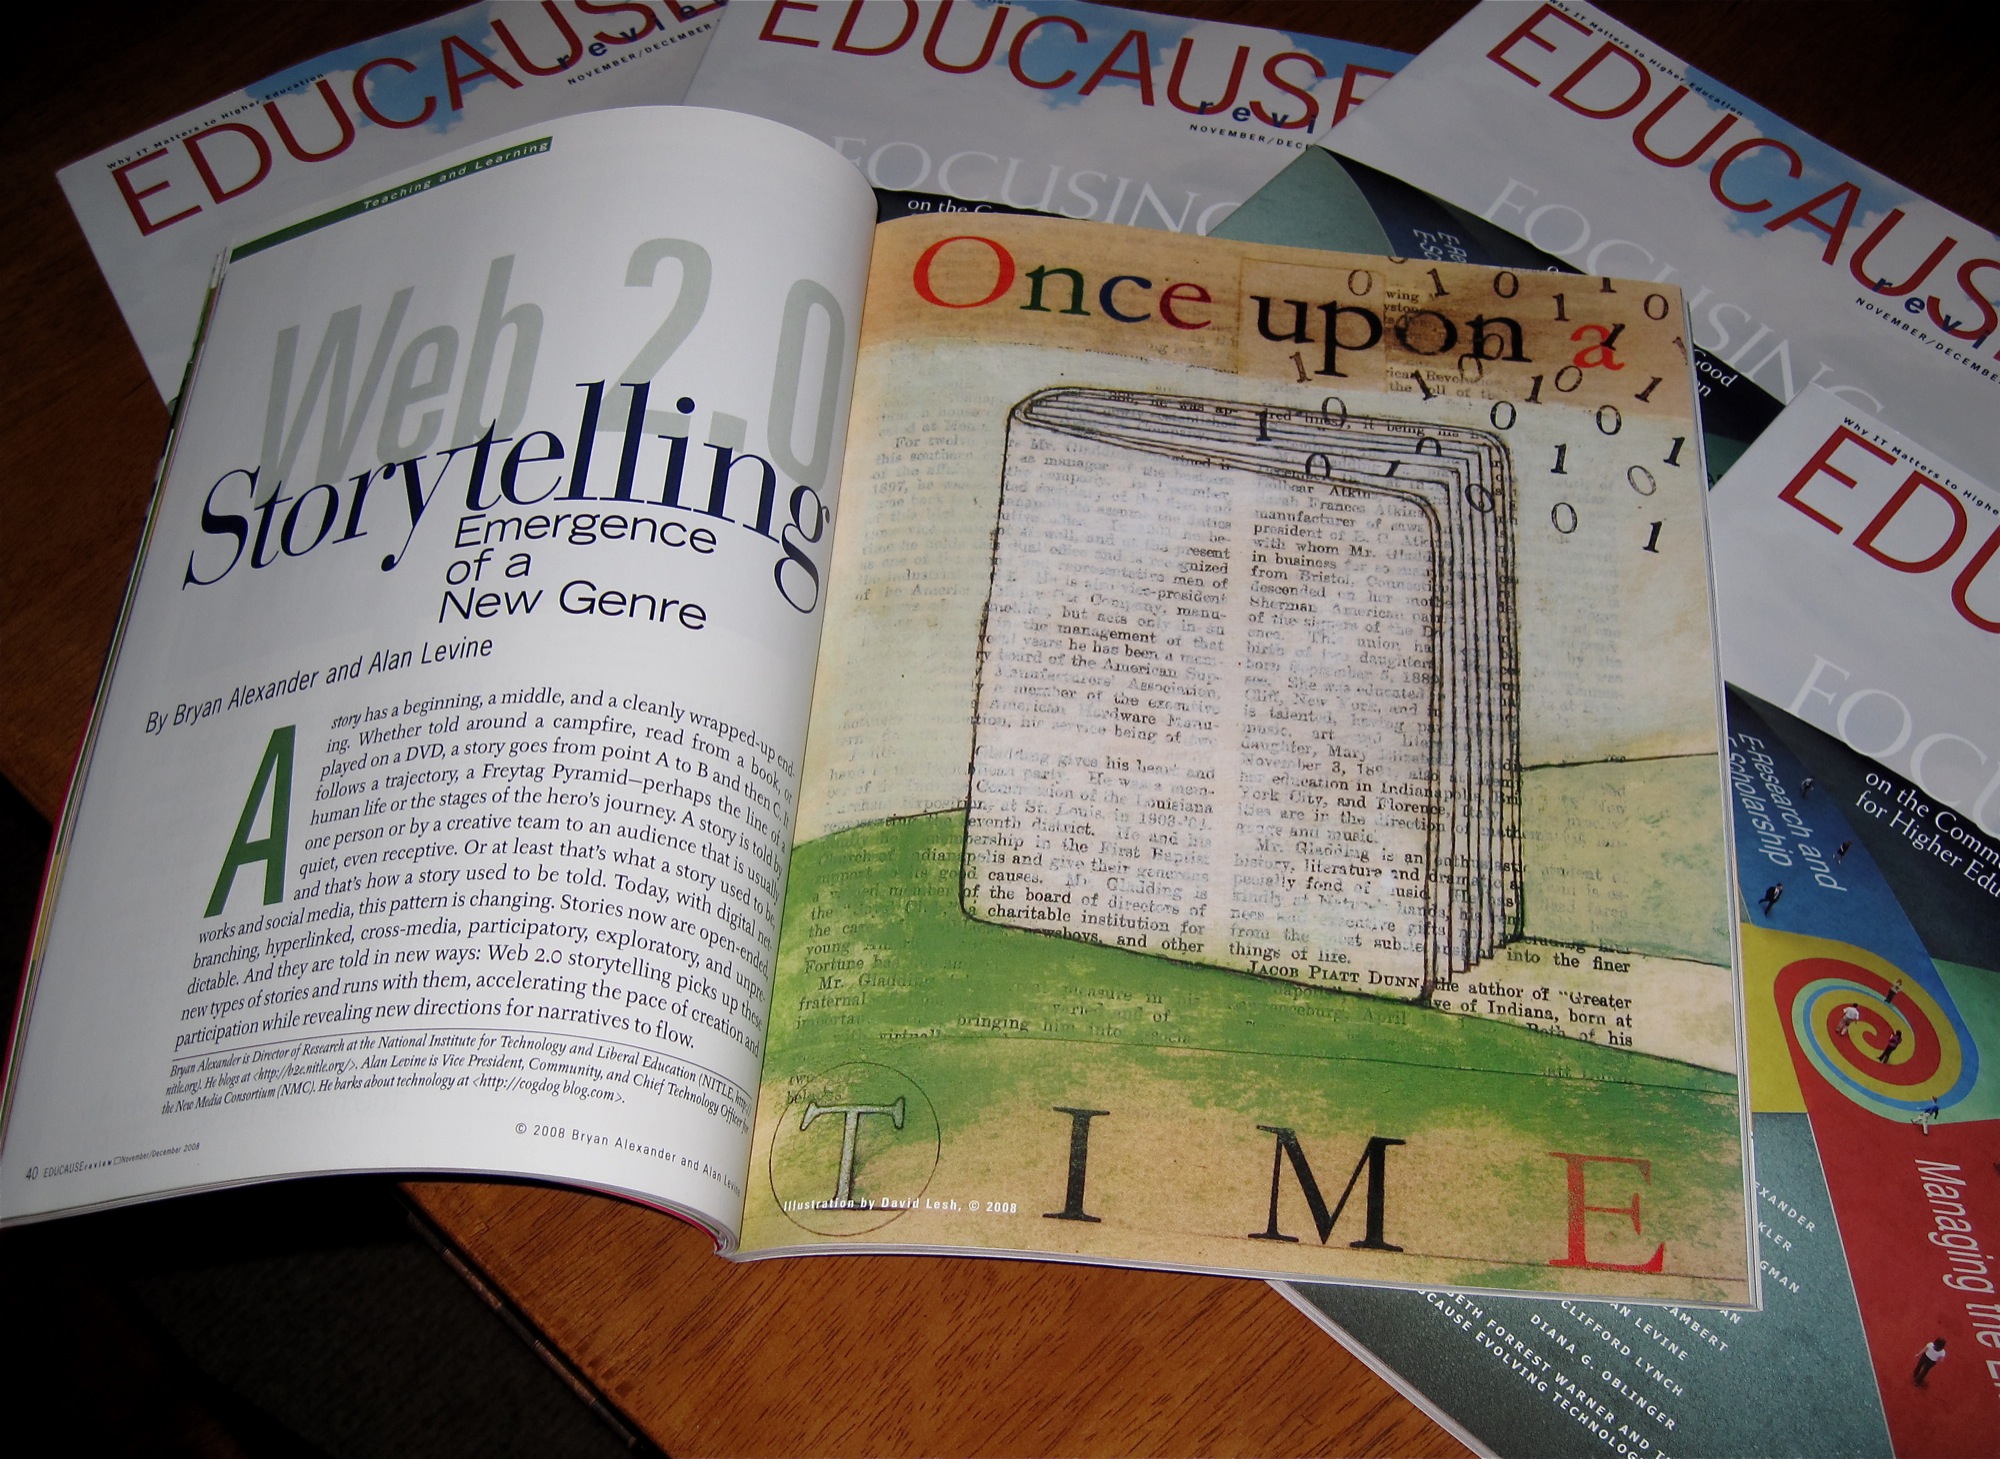
book, advertising, newspaper, brand, text, document, 366photos